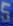
Number: 5